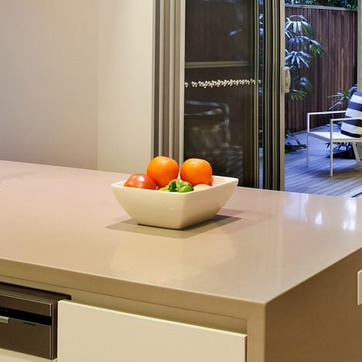
Material: food